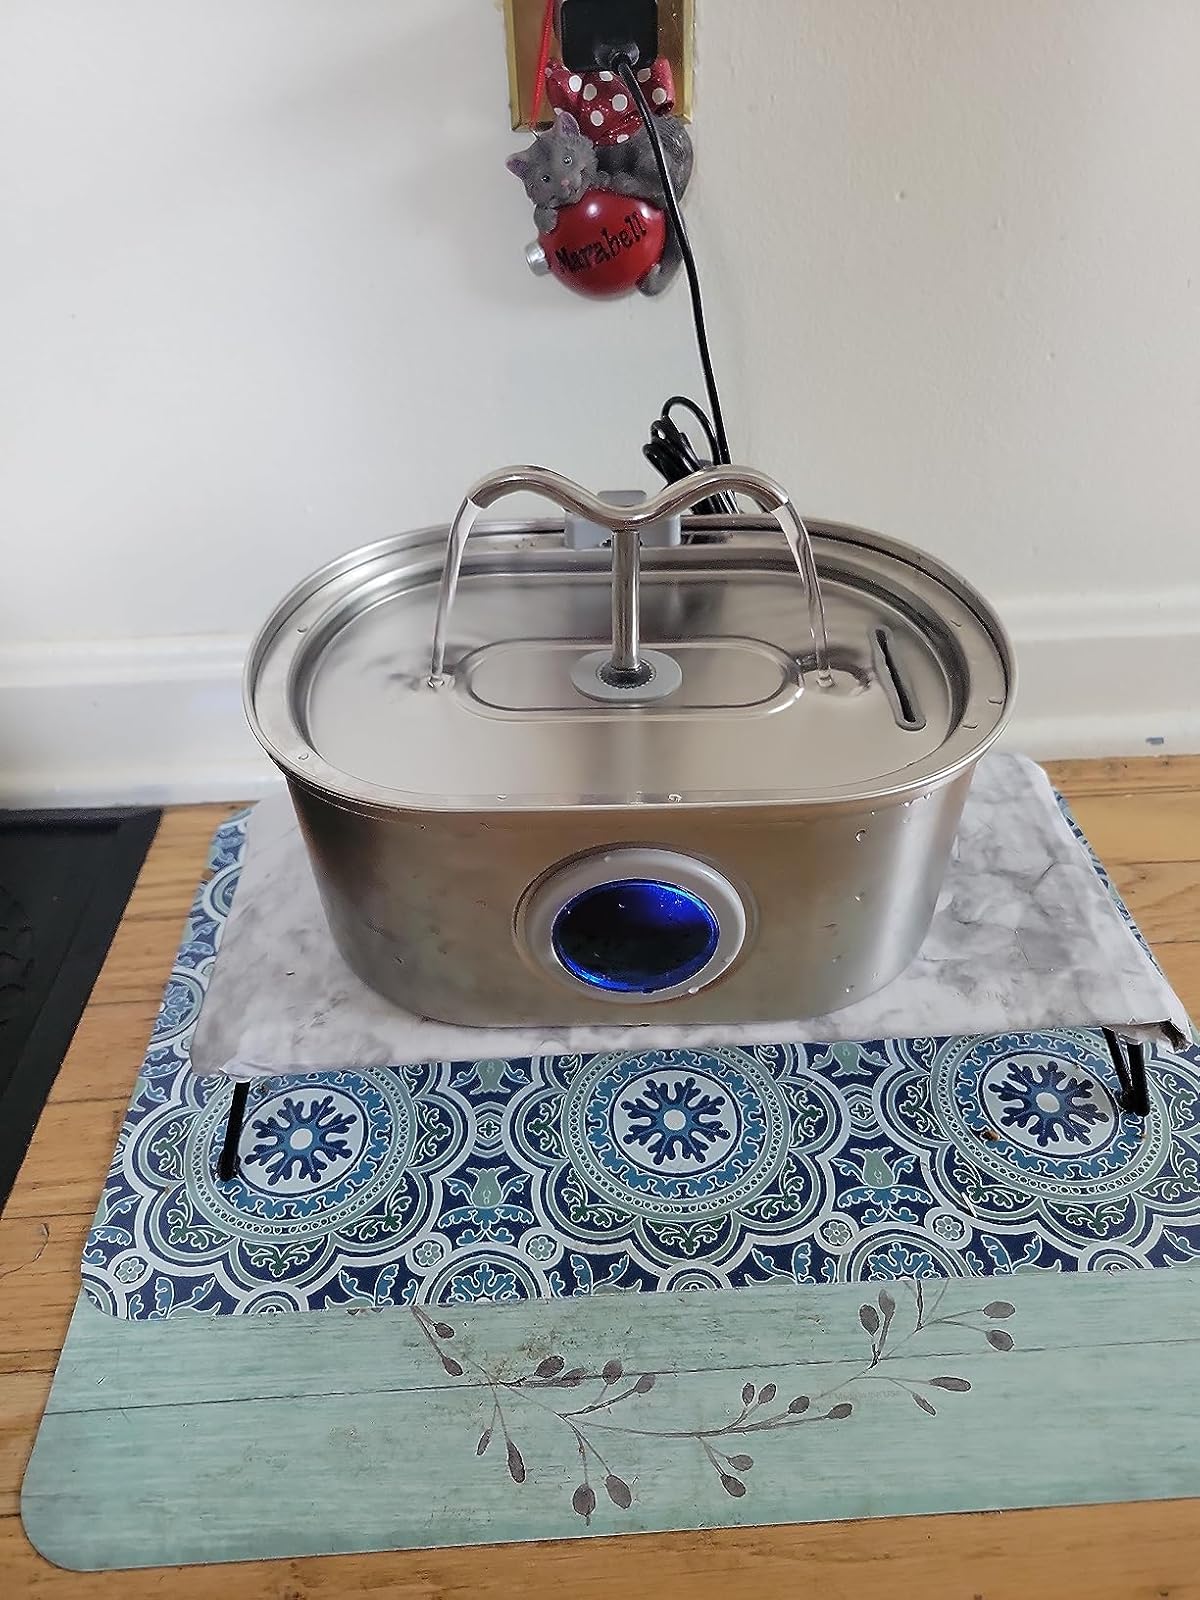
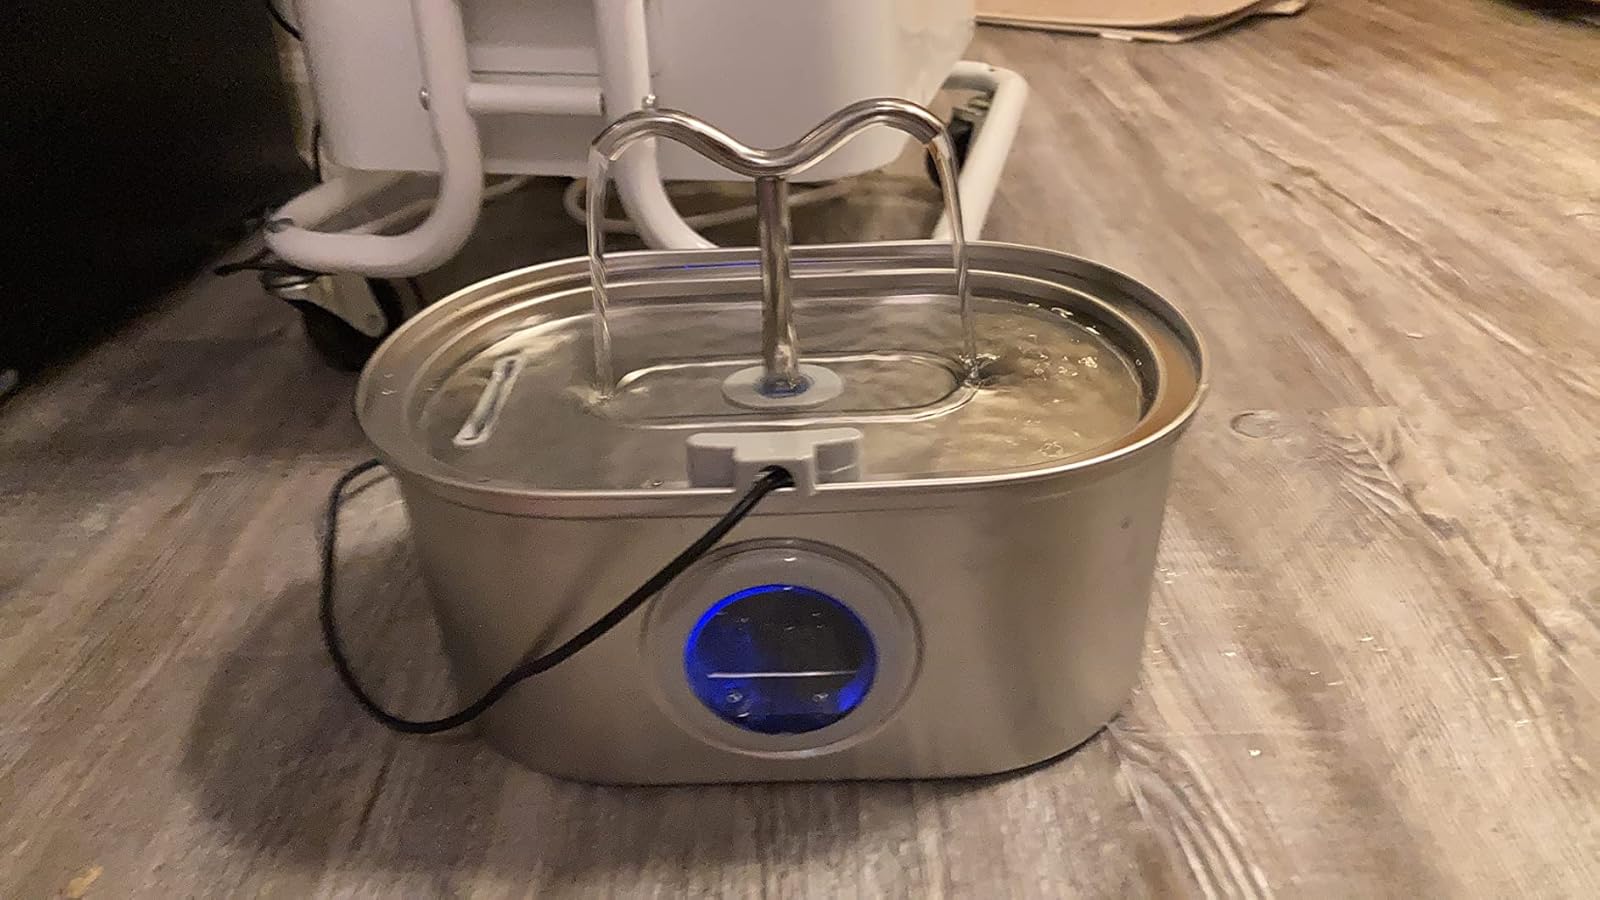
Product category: items_bowl
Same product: yes